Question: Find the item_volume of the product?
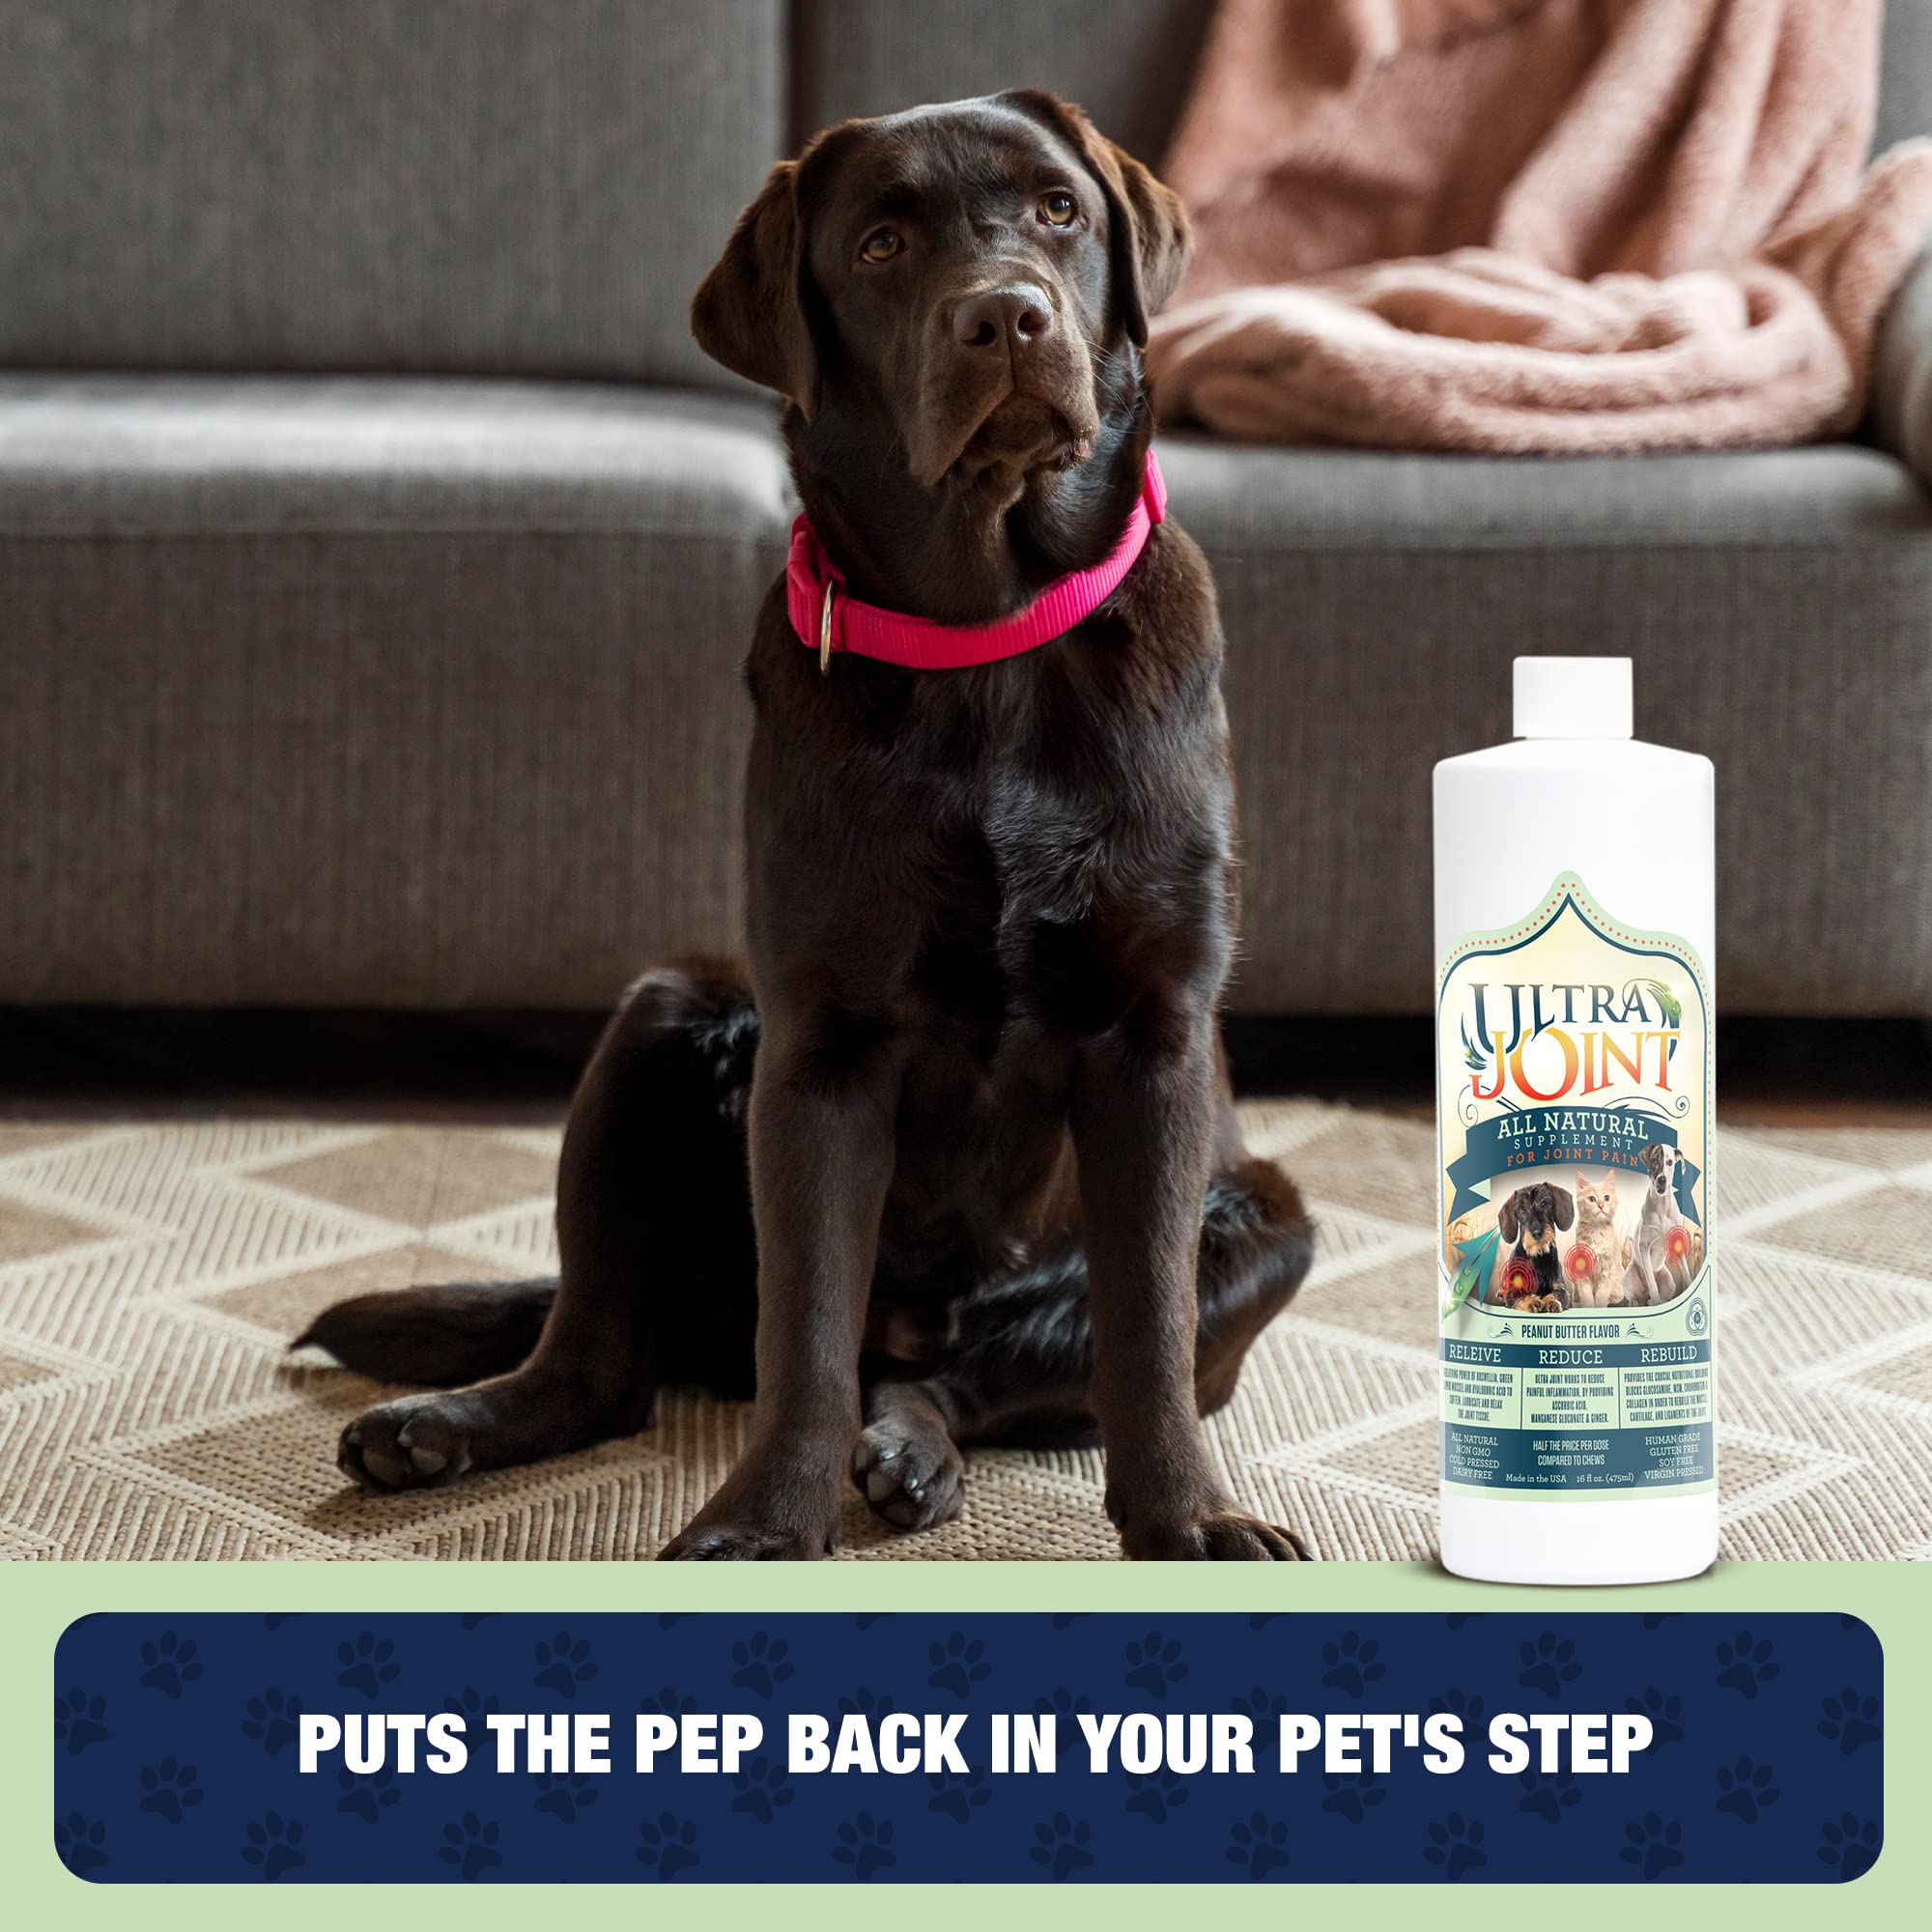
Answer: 16.0 fluid ounce